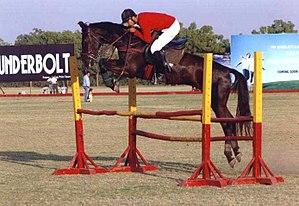
Le Marwari, ou Malani, est une race de chevaux originaire de la région de Mârvar, en Inde. Il descend vraisemblablement de poneys autochtones indiens, croisés avec le cheval arabe, et peut-être des chevaux mongols. Les Rathores, chefs traditionnels de la région de Mârvar dans l'Ouest de l'Inde, sont les premiers à élever le Marwari. À partir du XIIᵉ siècle, ils suivent des critères de reproduction stricts qui favorisent la pureté et la rusticité. Employé dans l'Histoire comme cheval de cavalerie par les habitants de la région de Mârvar, le Marwari est remarqué pour sa fidélité et sa bravoure au combat. La race s'est affaiblie dans les années 1930, lorsque de mauvaises pratiques de gestion ont entraîné une réduction du cheptel des reproducteurs. Elle retrouve désormais la popularité. En 1995, une première association d'élevage est formée pour le Marwari en Inde.